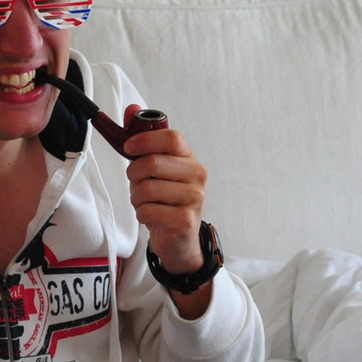
Material: skin